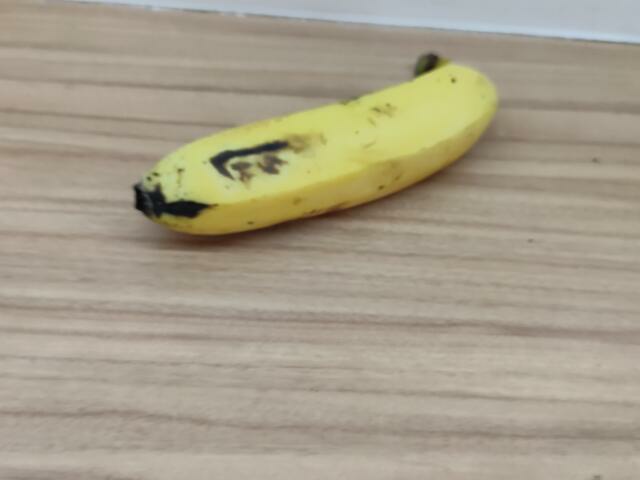
Label: Ripe_Banana